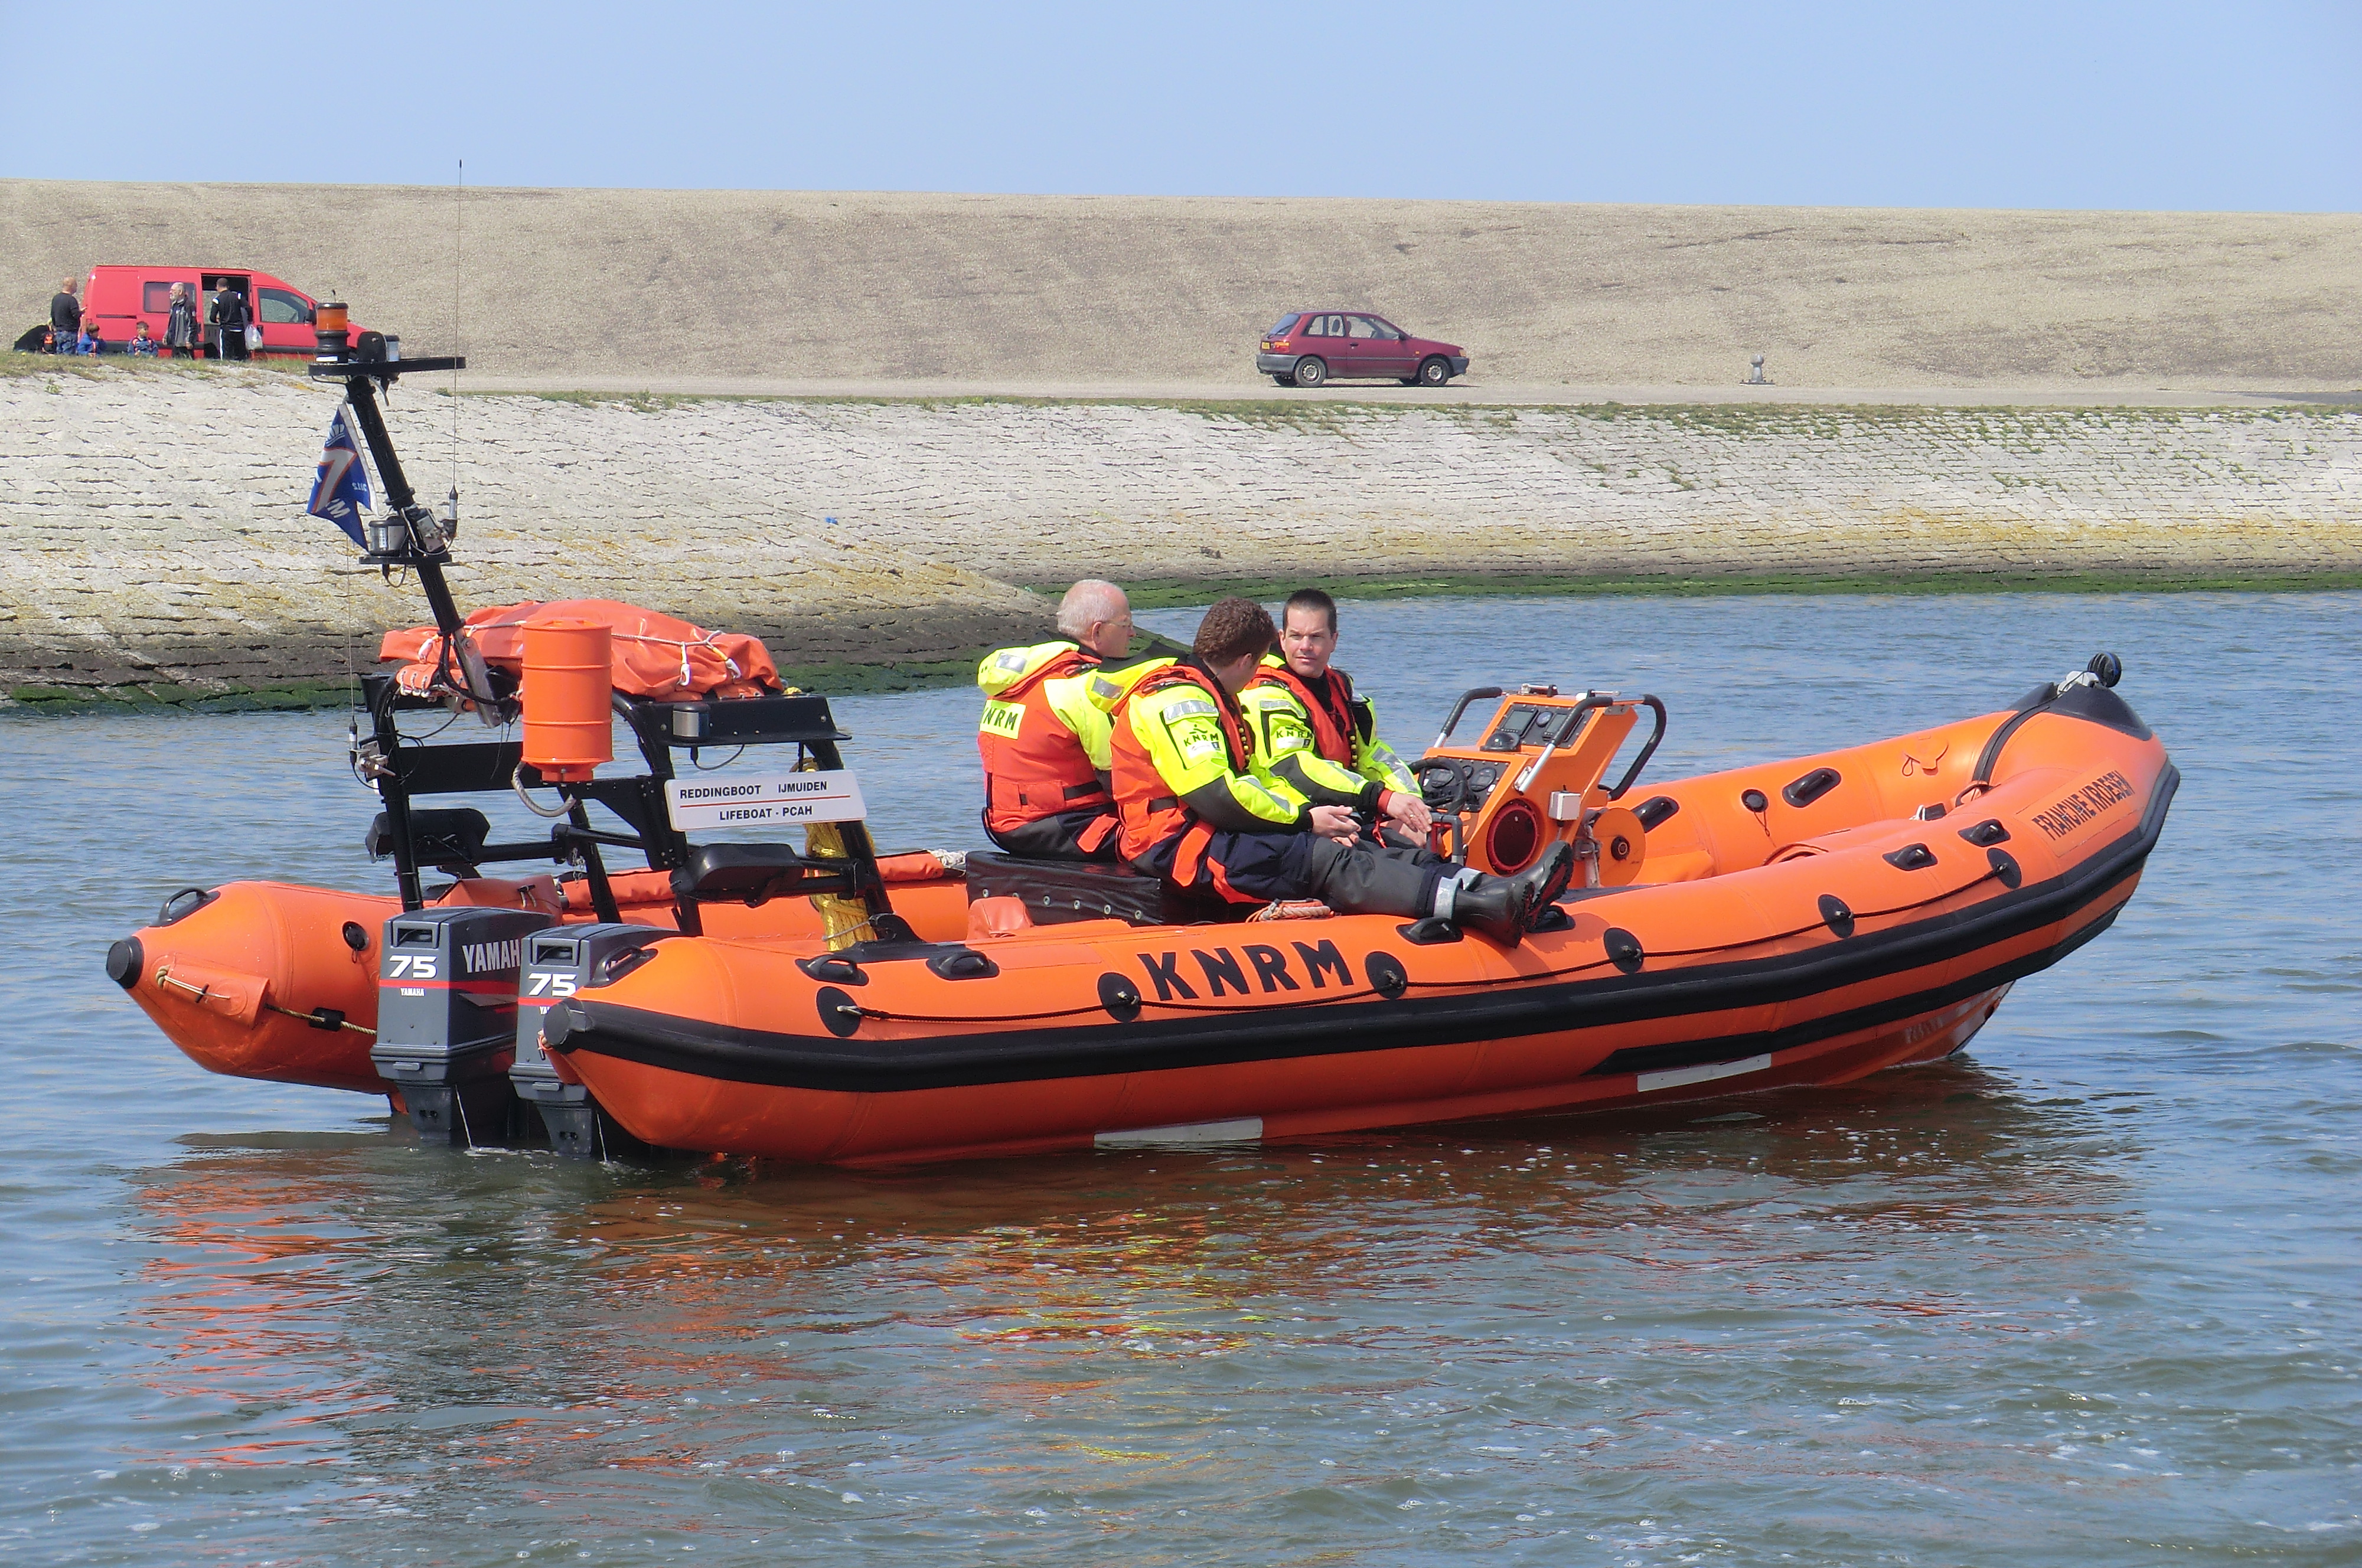
coastguard, lifeboat, rescue, waterway, boat, water transportation, inflatable boat, rigid hulled inflatable boat, watercraft, boating, vehicle, boats and boating equipment and supplies, water, watercraft rowing, personal protective equipment